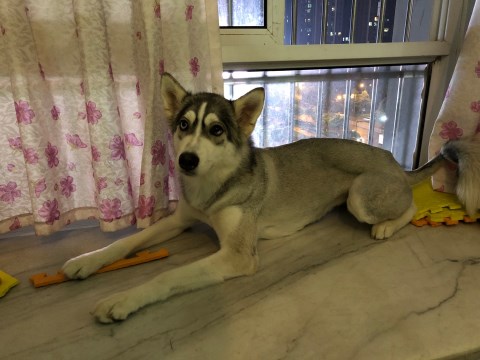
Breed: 1160-n000003-Siberian_husky